St Caian's Church, Tregaian

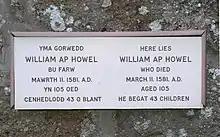
A memorial by an old gravestone

The church has a 12th-century circular font, decorated with an irregular pattern of chevrons on the side. The bell is dated 1717, whilst the pews are from the 19th century. There are memorials tablets from the 18th, 19th and 20th centuries on the walls, some of which commemorate the Lloyd family from a nearby house, Plas Tregaian. A 1937 survey by the Royal Commission on Ancient and Historical Monuments in Wales and Monmouthshire noted a plain silver cup dated 1714–15. The churchyard contains the grave of William ap Howel, who died at the age of 105 in 1581. Married three times, he fathered 42 or 43 children in and out of wedlock, and more than 300 of his descendants attended his funeral. His children at his death ranged in age from 8 to 89.